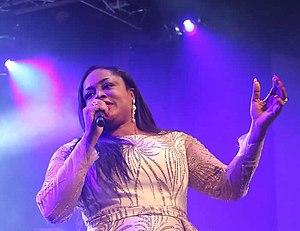
Sinach de son vrai nom Osinachi Kalu est une chanteuse de gospel évangélique nigeriane.